Henry George

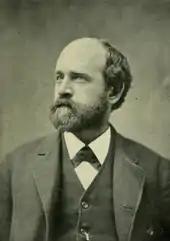
Portrait photo, taken shortly after writing "Progress and Poverty"

Furthermore, on a visit to New York City, he was struck by the apparent paradox that the poor in that long-established city were much worse off than the poor in less developed California. These observations supplied the theme and title for his 1879 book "Progress and Poverty", which was a great success, selling over three million copies. In it George made the argument that a sizeable portion of the wealth created by social and technological advances in a free market economy is possessed by land owners and monopolists via economic rents, and that this concentration of unearned wealth is the main cause of poverty.